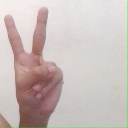
अक्षर: क